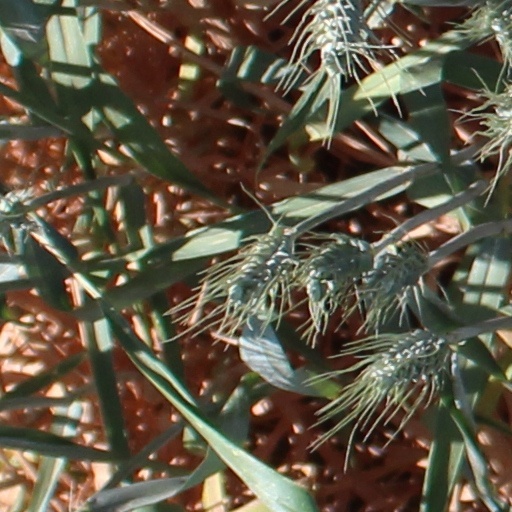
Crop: wheat